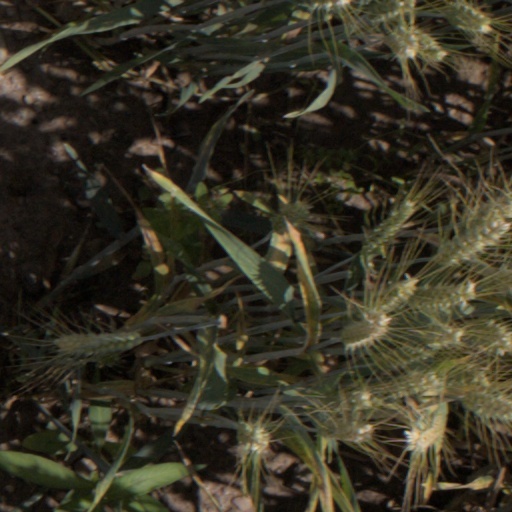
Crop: wheat